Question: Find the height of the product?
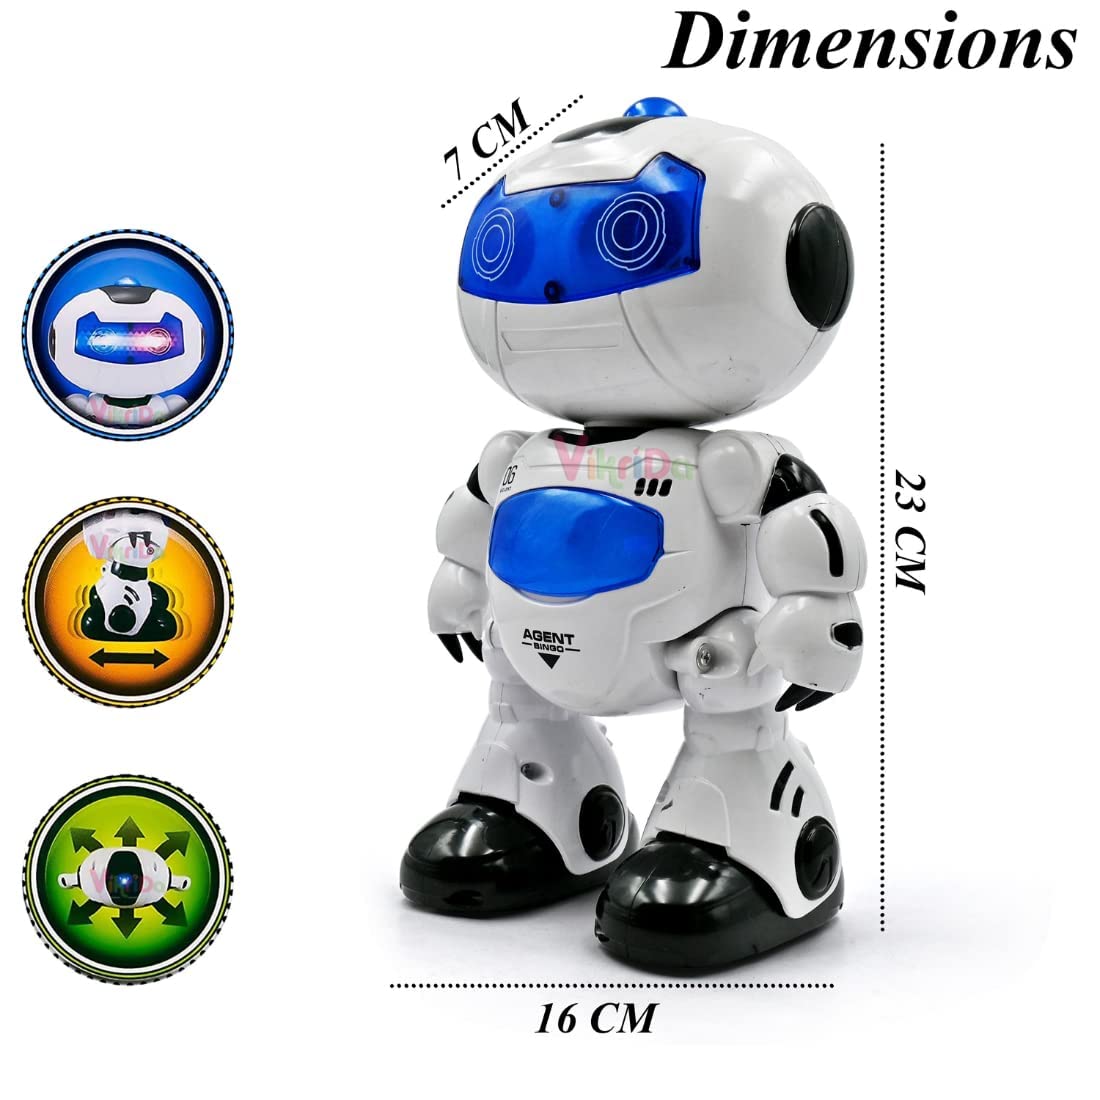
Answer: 23.0 centimetre